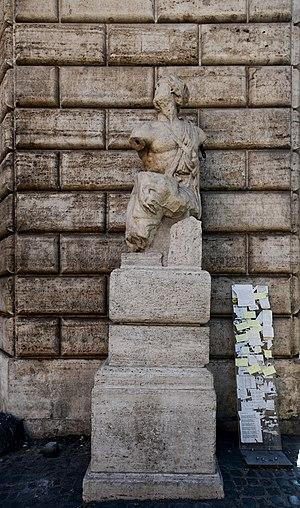
Henry Fielding, né le 22 avril 1707 à Sharpham Park près de Glastonbury, Somerset, Angleterre et mort à Lisbonne le 8 octobre 1754, est un dramaturge, poète, essayiste et romancier anglais.
Pasquino ou Pasquin est le sobriquet donné par les Romains à un fragment de statue de style de l'Époque hellénistique datant du IIIᵉ siècle av. J.-C., mise au jour dans le quartier de Rome Parione au XVᵉ siècle. En 1501, le journal de Jean Burchard, maître des cérémonies pontificales, la désigne comme « la statue dite de maître Pasquin ».
Henry Fielding est resté pendant une décennie le dramaturge le plus renommé de son temps. À la fois auteur, metteur en scène et directeur de troupe, il travaille au théâtre royal de Drury Lane ou au Petit Haymarket, et à l’occasion à Goodman's Fields d'Ayliffe Street, Whitechapel. Ses nombreuses signatures, Scriblerus Secundus, MR FIELDING, Le Grand Moghol ou encore Mr Luckless, jalonnent les diverses phases de ses activités scéniques.